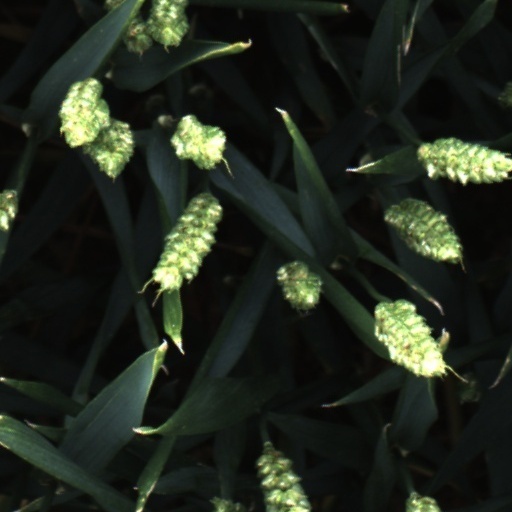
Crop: wheat